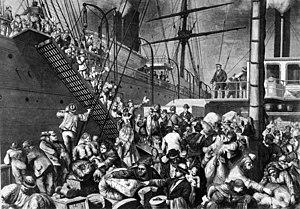
Little Germany était un quartier allemand autour de Tompkins Square, délimité par les avenues A et B ainsi que la 7ᵉ et la 10ᵉ rue, dans le Lower East Side de l'arrondissement de Manhattan, à New York. Le quartier a subitement disparu en moins d'un an en 1904, à la suite de la catastrophe du vapeur General Slocum, qui en brisa l'organisation sociale.
La Révolution industrielle en Allemagne désigne la percée de l'industrialisation en Allemagne au XIXᵉ siècle. Cette période débute en 1815 selon Hubert Kiesewetter, ou en 1835 selon